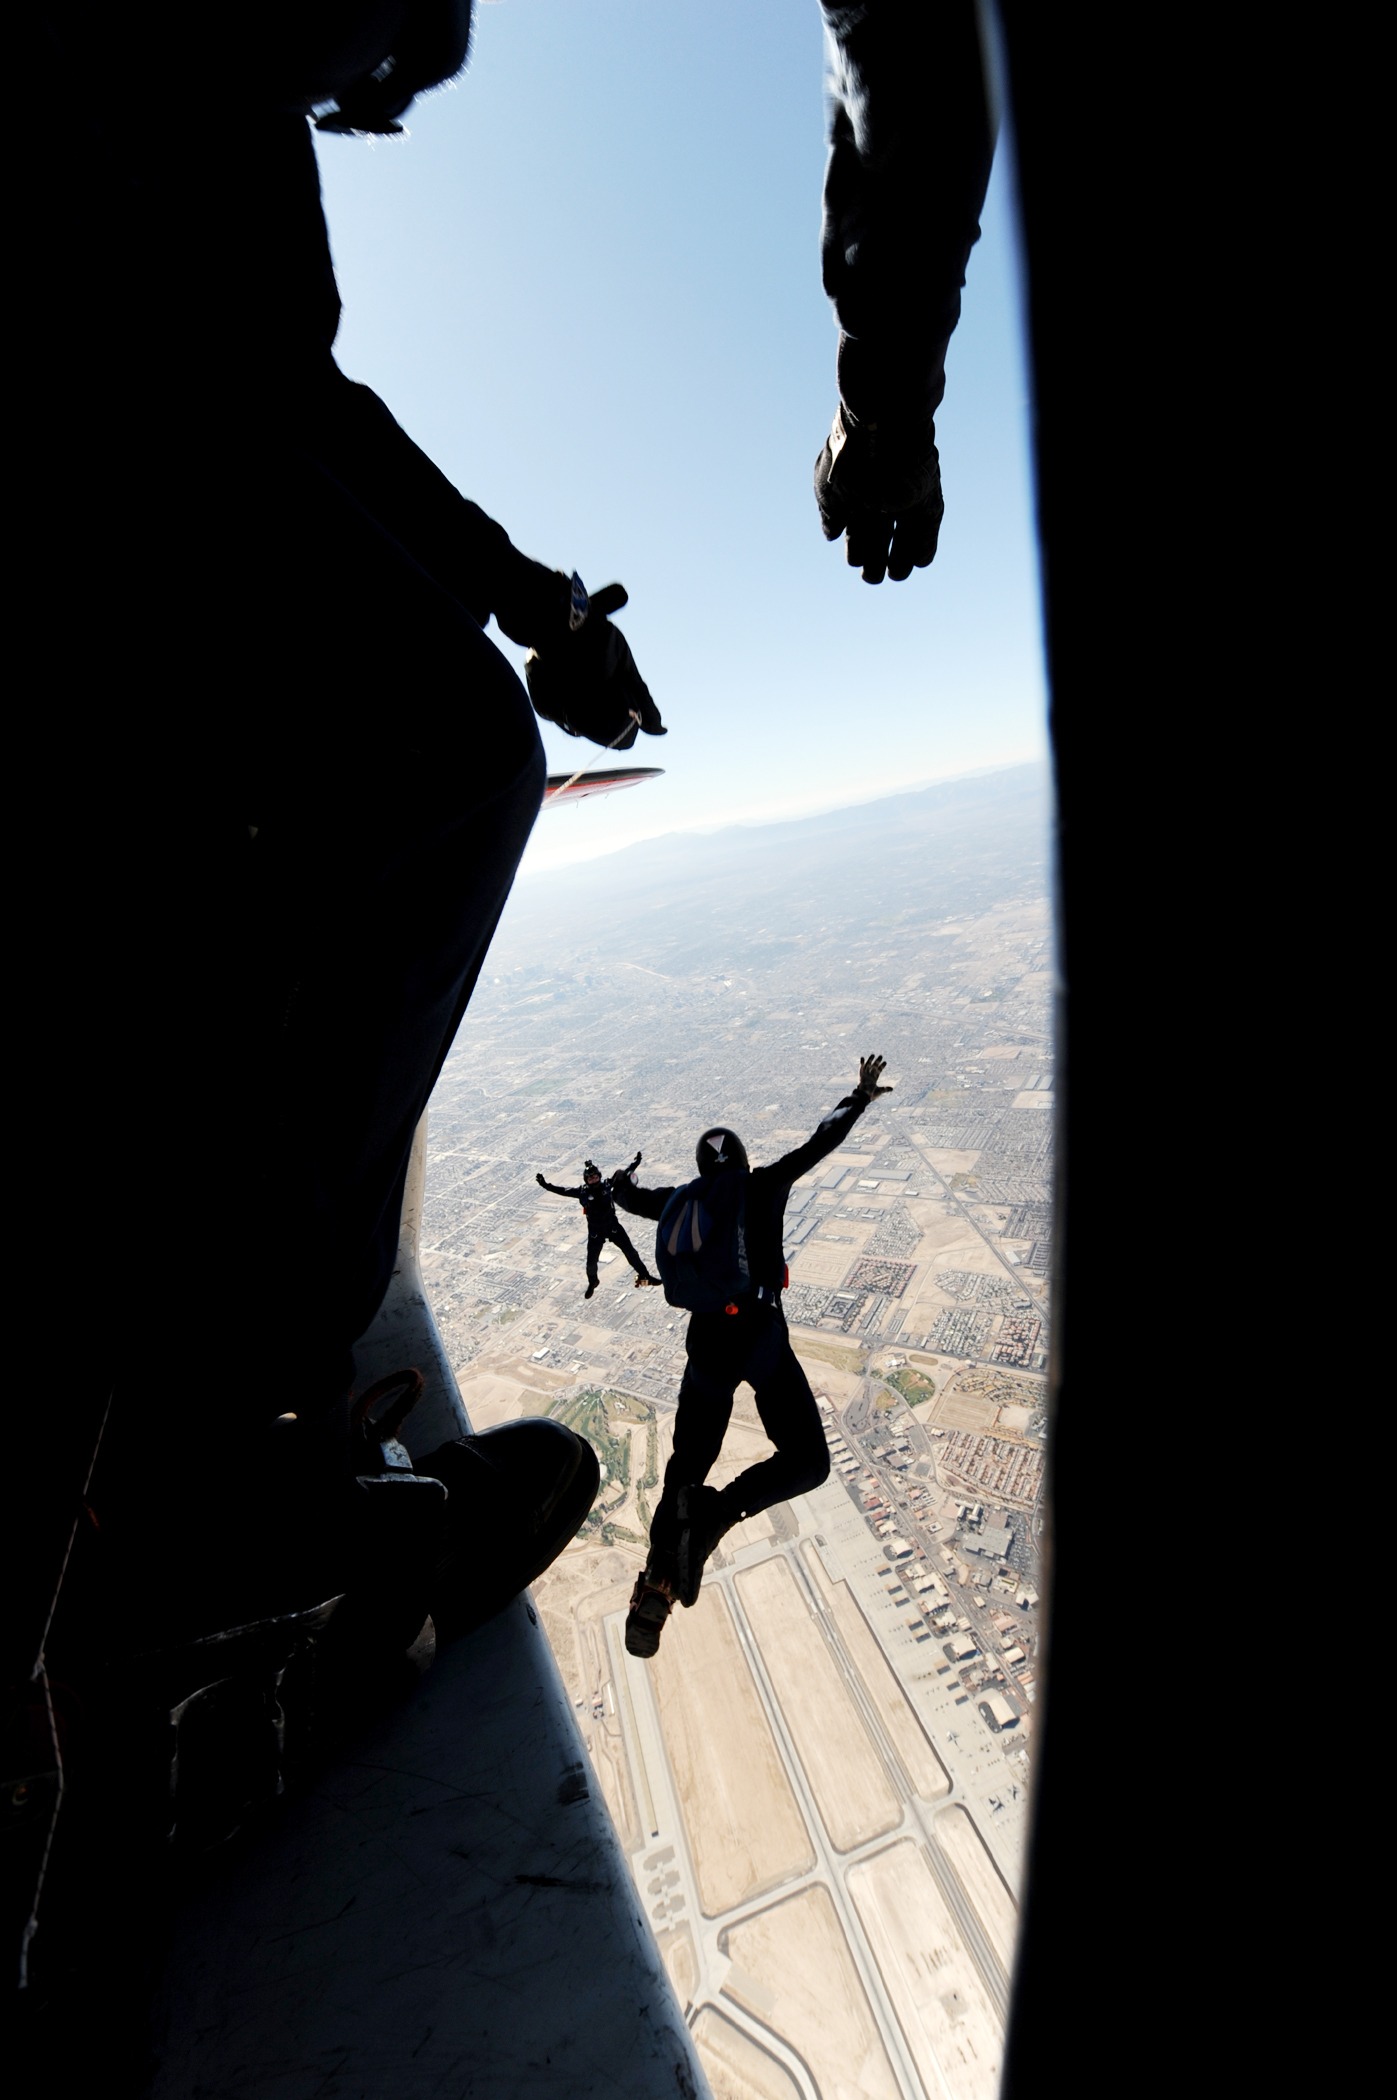
landscape, silhouette, sky, white, photography, jumping, shadow, darkness, black, extreme sport, outside, clouds, sports, navy, parachutist